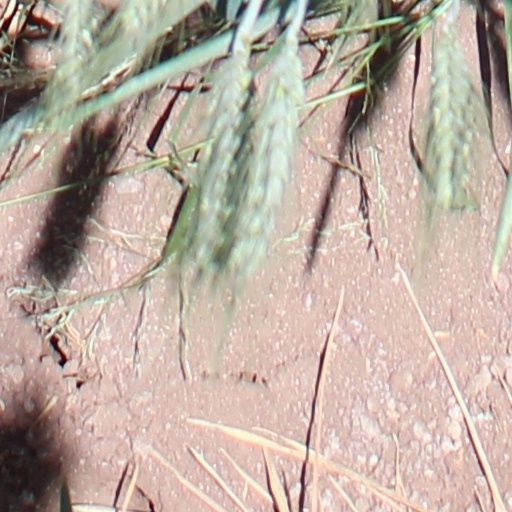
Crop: wheat